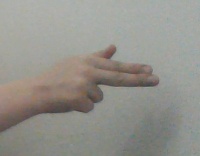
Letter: ghain